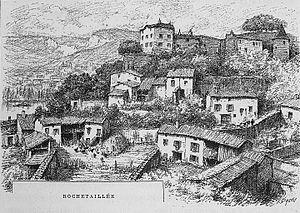
Aux environs de Lyon / Monsieur Josse
Rochetaillée-sur-Saône est une commune française située dans la métropole de Lyon en région Auvergne-Rhône-Alpes.